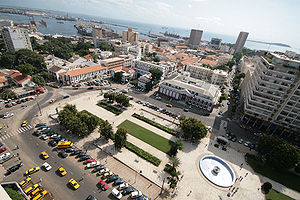
Dakar
Dakar er hovedstad i den vestafrikanske stat Senegal. Byen ligger på sydspidsen af halvøen Cap Vert, længst mod vest i landet ud i Atlanterhavet. Selve byen huser ca. 1 millioner indbyggere, men storbyområdet Dakar har ca 2,5 millioner indbyggere.